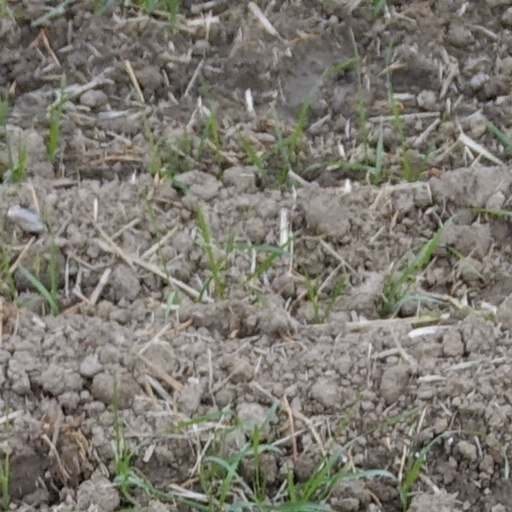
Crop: wheat